Walter Altherr

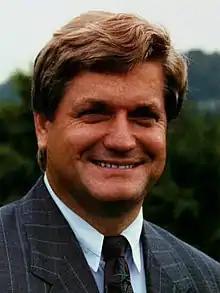
Altherr on a Bundestag election poster (1994)

Walter Altherr (born 11 July 1946) is a German politician of the Christian Democratic Union (CDU) and former member of the German Bundestag.